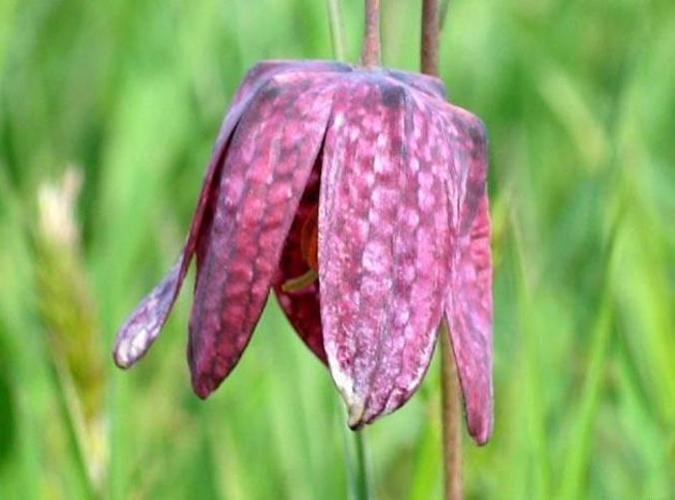
Label: fritillary